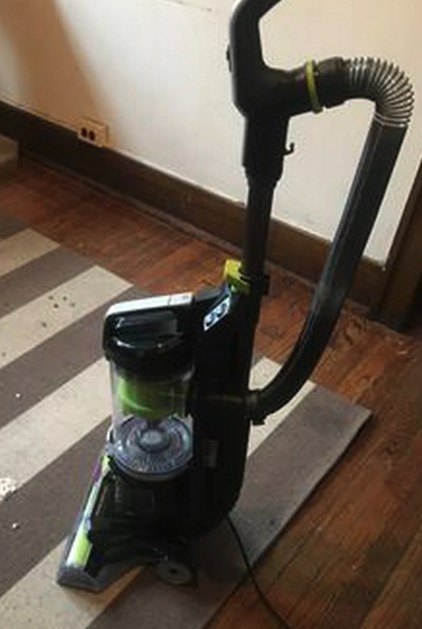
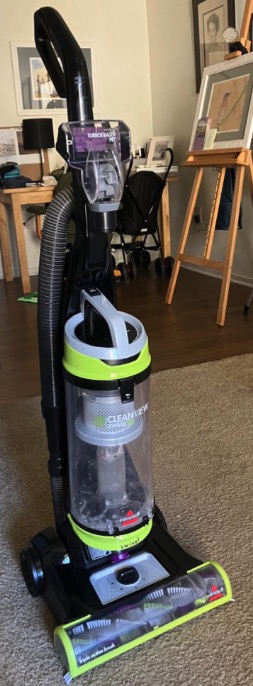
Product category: items_vacuum
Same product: no